Prime Minister of Russia

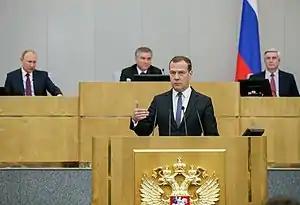
Dmitry Medvedev at his confirmation hearing on 8 May 2018

Initially, the prime minister was appointed by the Emperor of Russia, without the consent of the candidate to the State Duma.